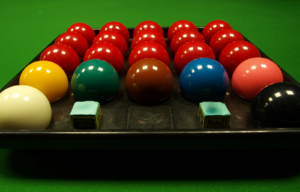
Snooker / Udstyr
Snookerballer
Snooker er en variant af billard, der spilles på et stort bord, 12×6 fod, med huller i hvert af de fire hjørner samt på midten af hver langside. Det spilles med en kø, en hvid stødbal, 15 røde baller og seks farvede baller med point fra to til syv. En spiller vinder en runde ved at have flere point end modstanderen, ved at bruge stødballen til at potte pointballerne i en bestemt rækkefølge. En kamp vindes som bedst ud af et ulige antal frames. Snooker er specielt populær i Storbritannien, Irland og i fjernøsten, men der eksisterer også adskillige snookerklubber i Danmark.